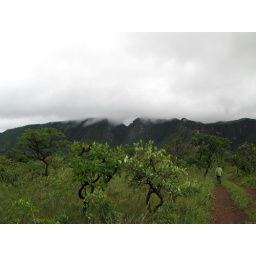
the clearing we are about to plant in is just behind these 2 trees